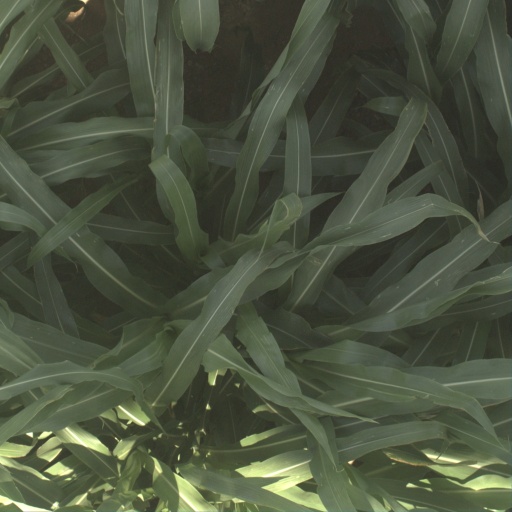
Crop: sorghum